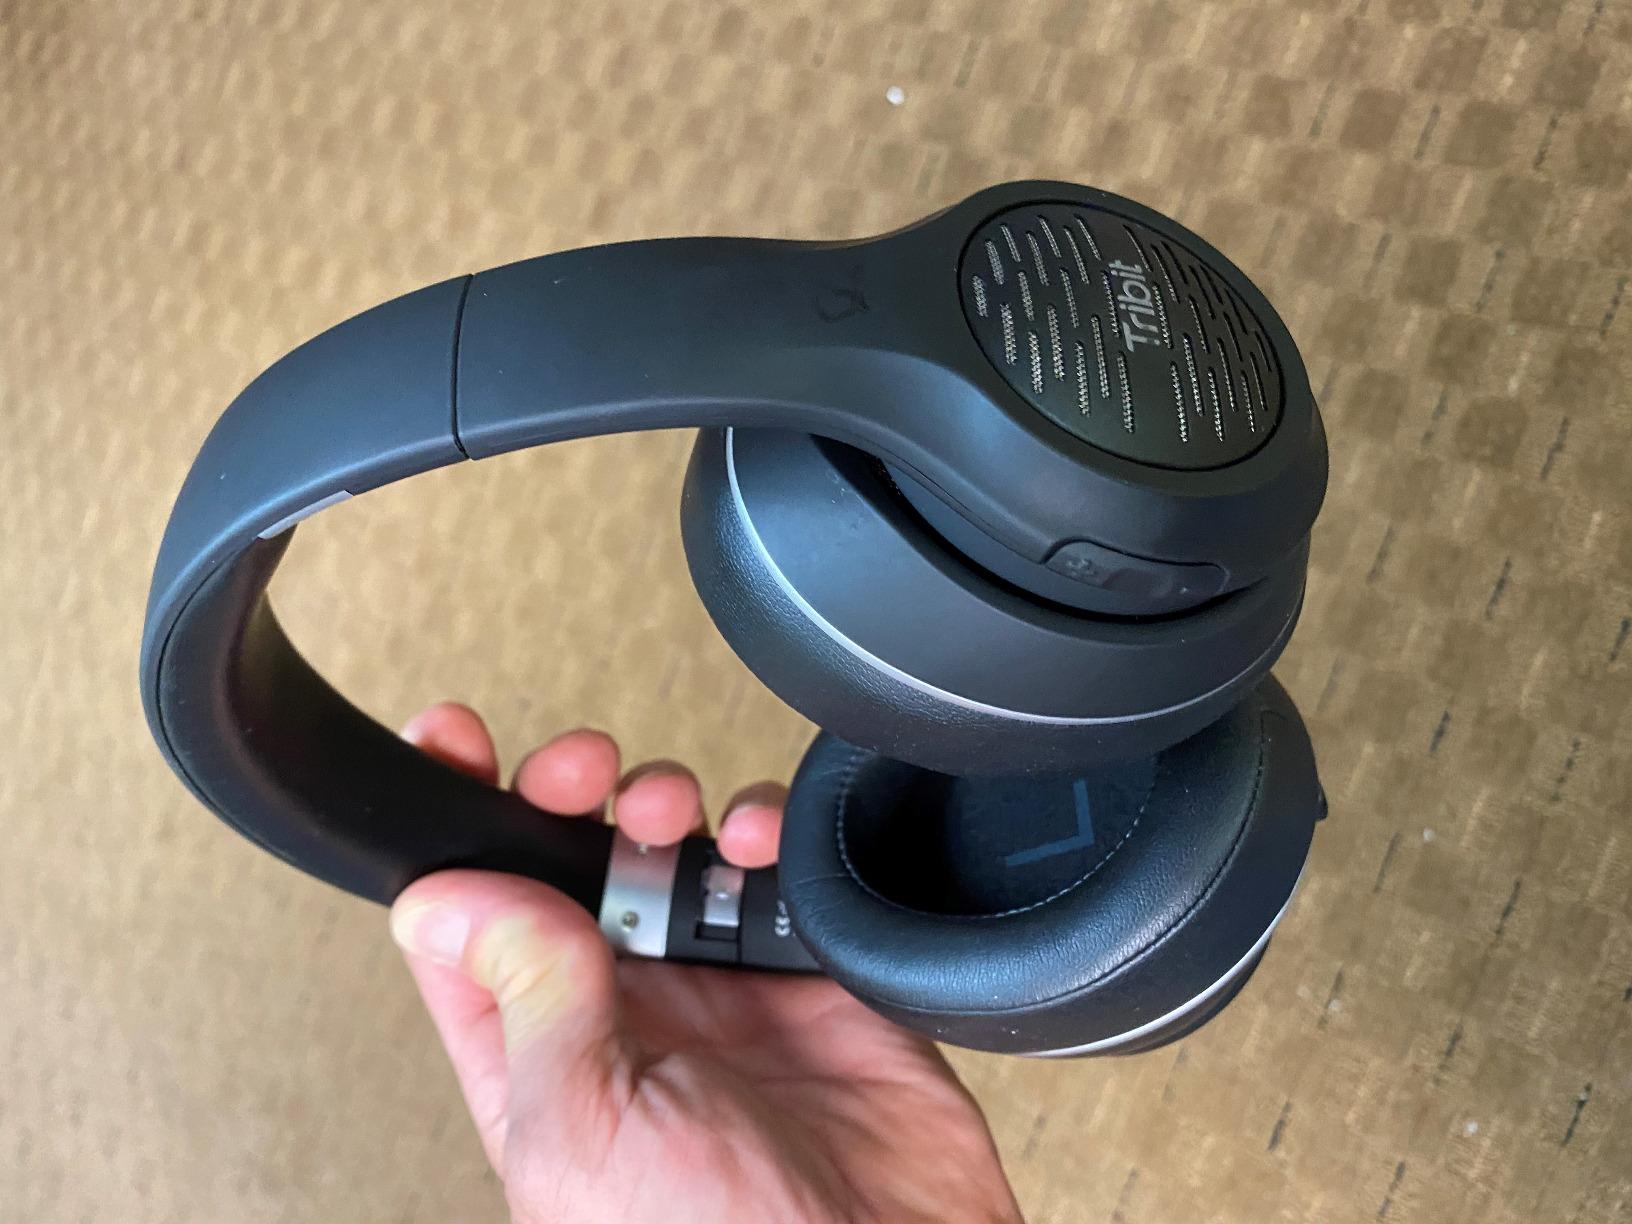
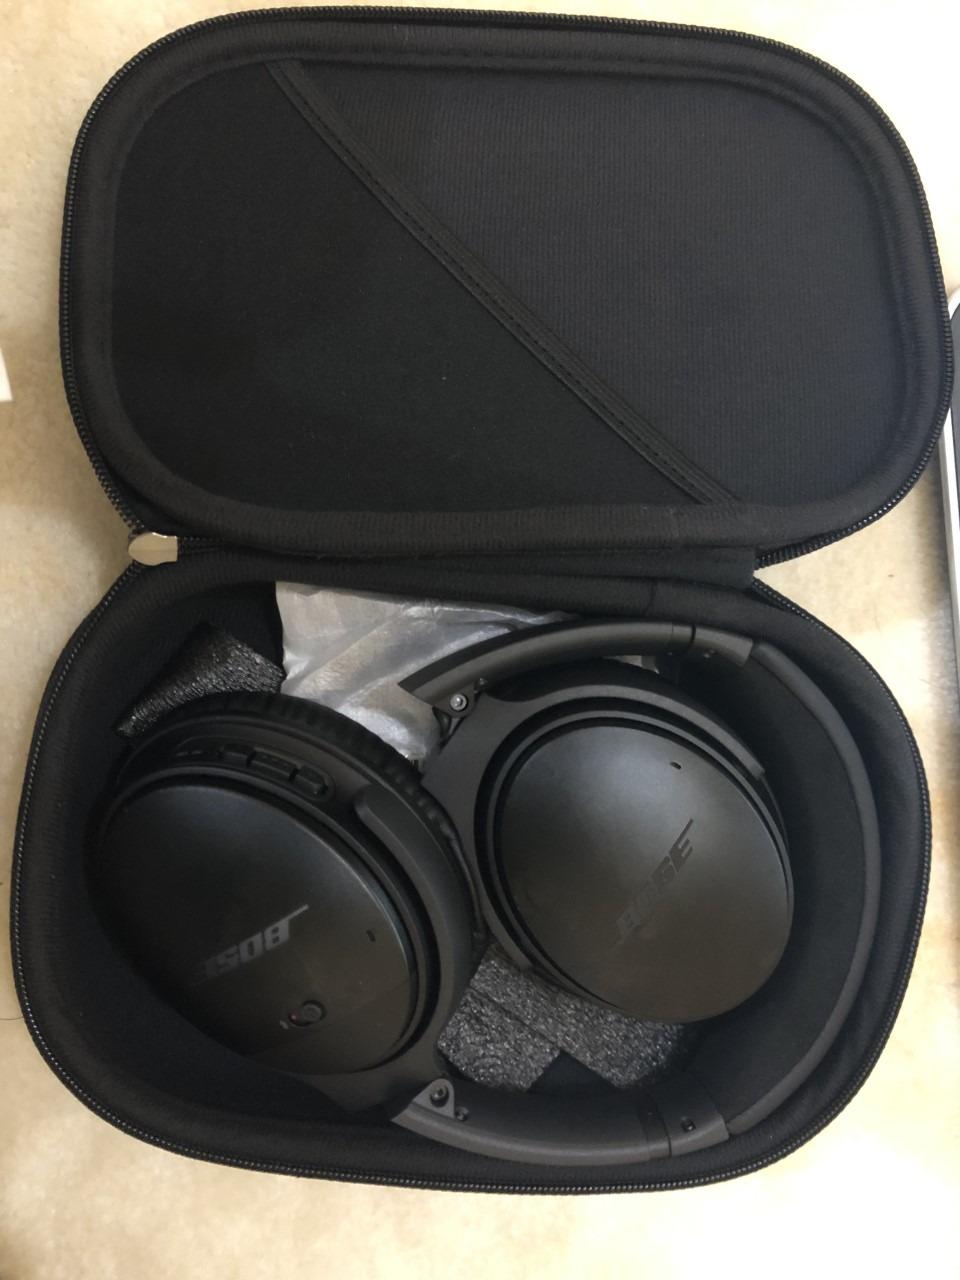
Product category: headphones
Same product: no